Landers, California

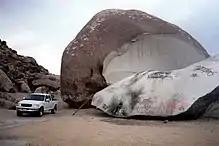
Giant Rock as compared to an average size pickup truck

Like much of the High Desert region and the interior of California, as well as neighboring Yucca Valley and Twentynine Palms, Landers is far more conservative than the rest of the state. In the California State Legislature, Landers is in , and in the 34th Assembly District, represented by Republican Tom Lackey.